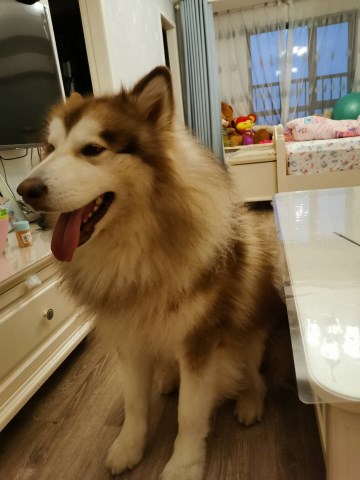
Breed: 1324-n000004-malamute